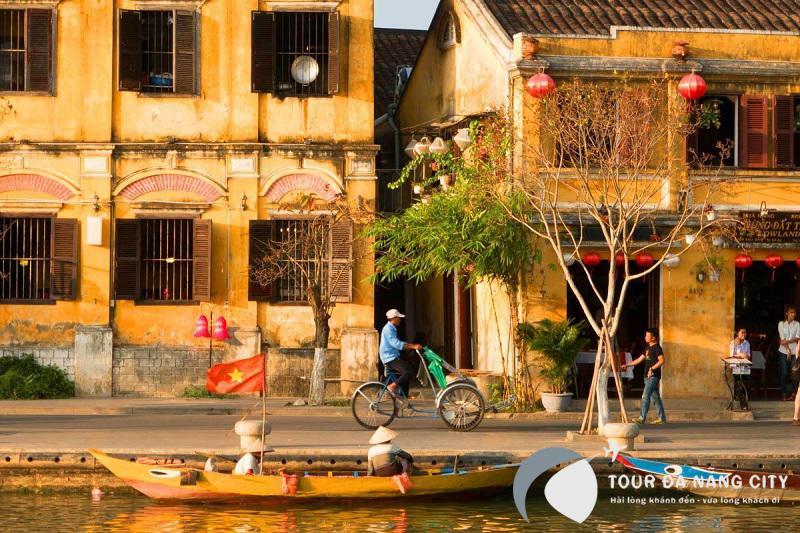
có một chiếc xích lô đang di chuyển ở trên đường